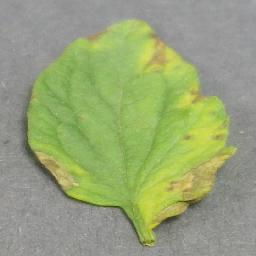
Label: Tomato___Tomato_Yellow_Leaf_Curl_Virus